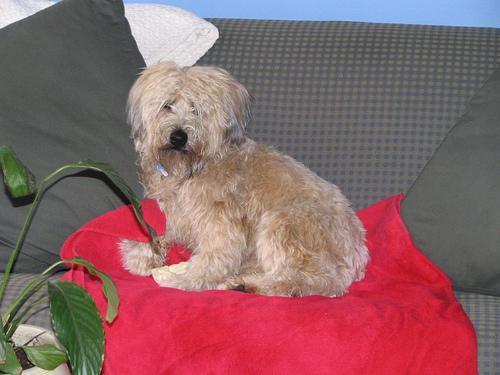
wheaten terrier